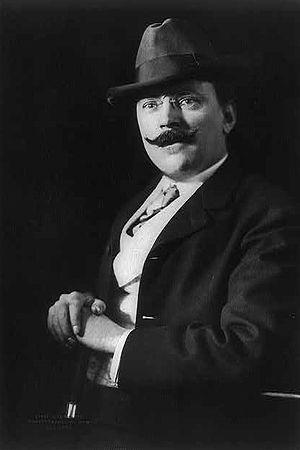
Richard Felton Outcault, né le 14 janvier 1863 à Lancaster et mort le 25 septembre 1928 à Flushing, est un auteur de bandes dessinées américain, créateur du Yellow Kid et de Buster Brown.